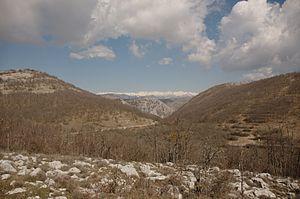
Col de Vence Route direction Coursegoules
Le col de Vence est un col des Alpes françaises situé dans le département des Alpes-Maritimes. Il surplombe le parc des Noves et le massif des Baous. Il se situe à 10 kilomètres de Vence, 7 kilomètres de Coursegoules et 4 du hameau de Saint Barnabé dans la commune de Coursegoules. La Lubiane prend sa source sur le versant sud du col.
Coursegoules est une commune française située dans le département des Alpes-Maritimes, en région Provence-Alpes-Côte d'Azur.